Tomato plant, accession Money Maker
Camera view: horizontal (90 deg, fisheye); turntable rotation: 150 degrees
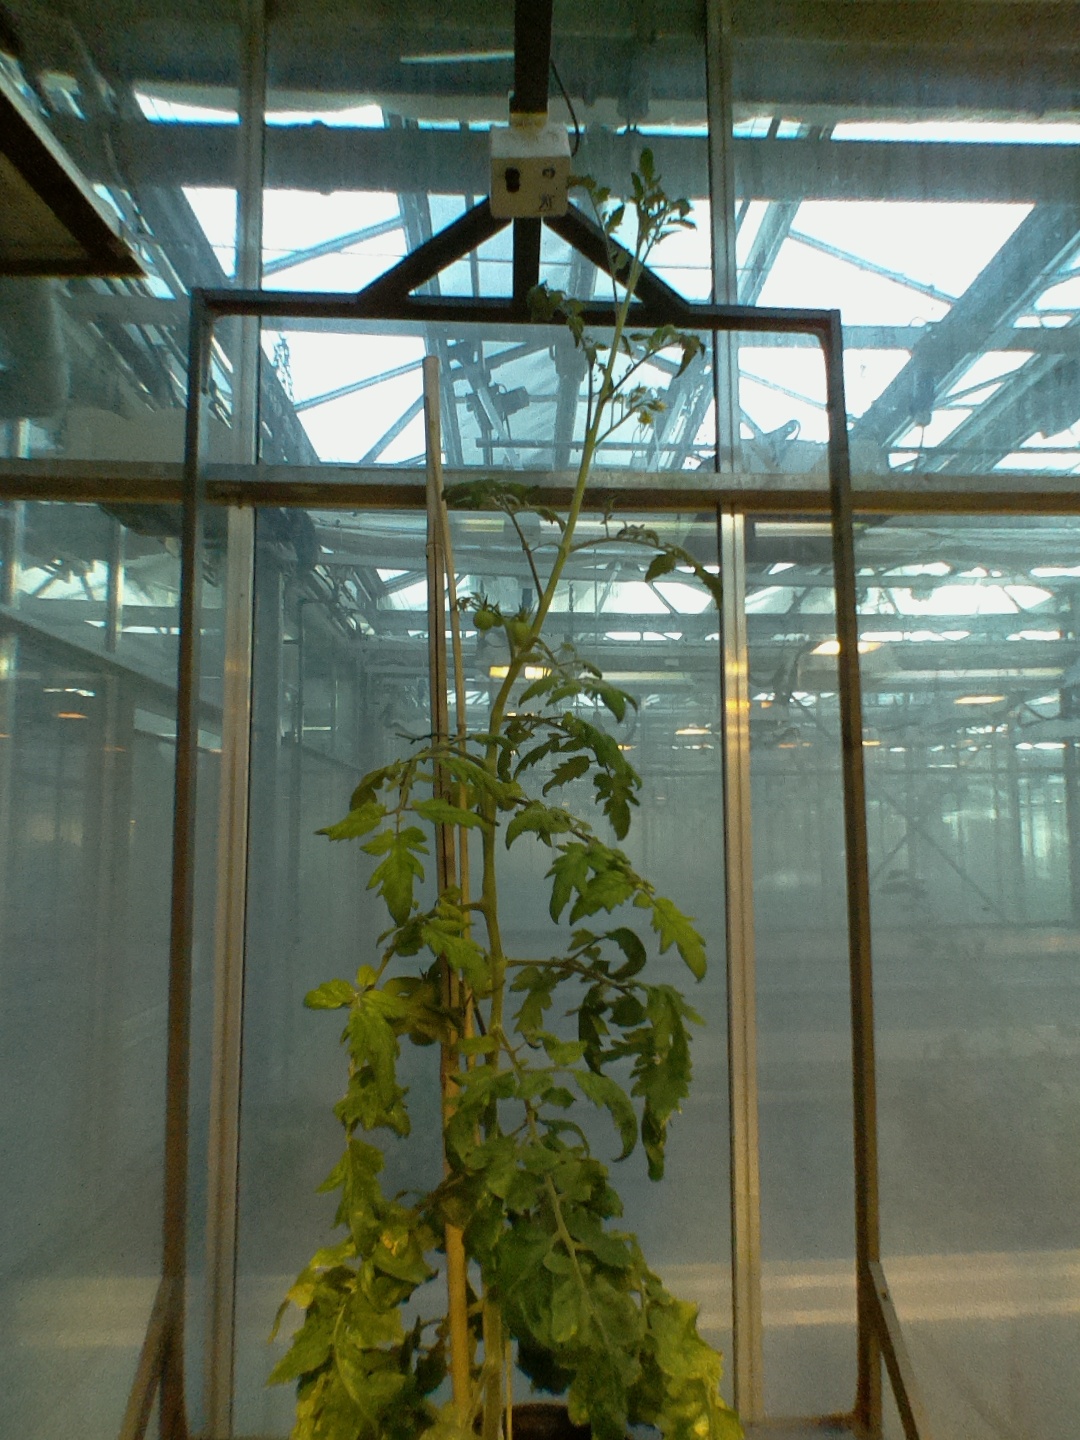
BBCH growth stage 77: 70%-80% of final fruit size